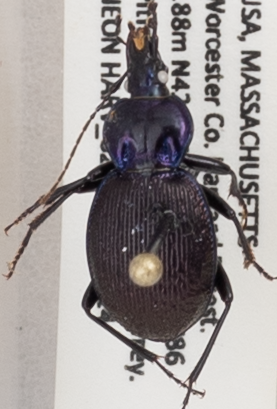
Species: Sphaeroderus stenostomus lecontei
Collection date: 2018-08-14
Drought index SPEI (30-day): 2.09
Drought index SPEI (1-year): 1.16
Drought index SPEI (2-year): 0.82